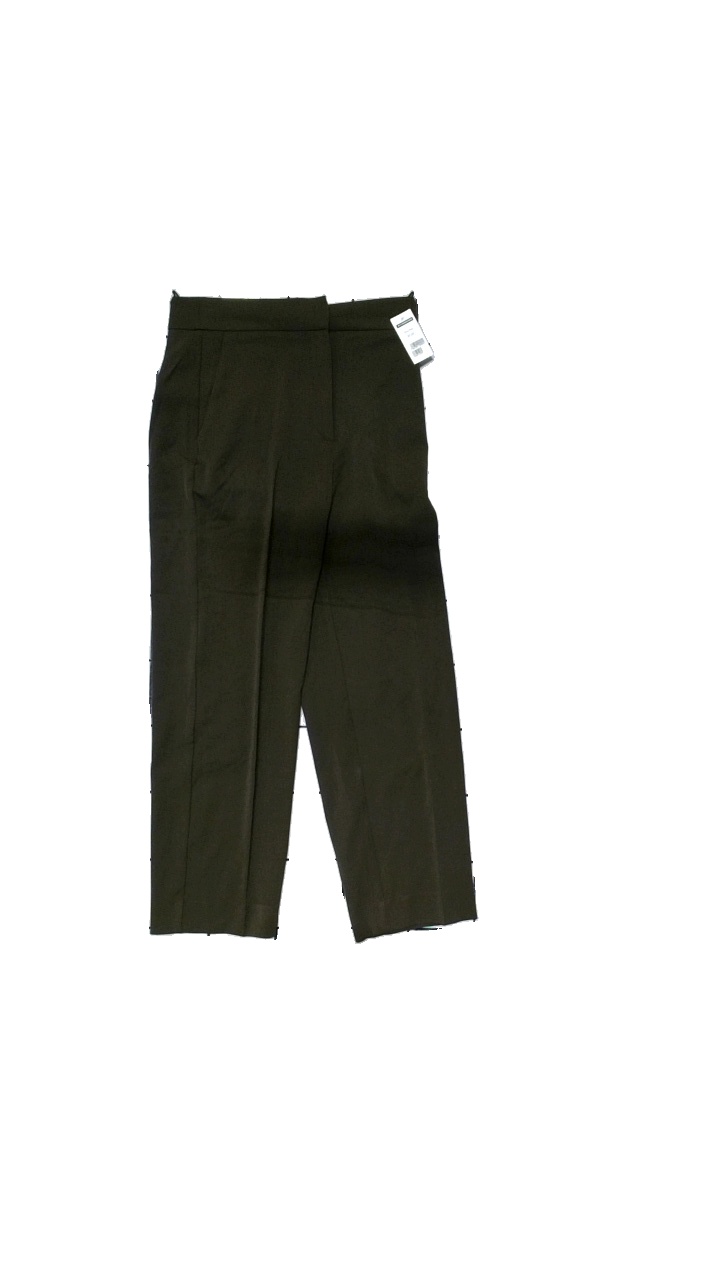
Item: Trousers (Ladies)
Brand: Ellos
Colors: Brown
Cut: Regular
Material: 65% polyester, 31% viscose, 4% elastane
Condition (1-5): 4
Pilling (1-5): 3
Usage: Reuse
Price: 50-100